Broad Chalke

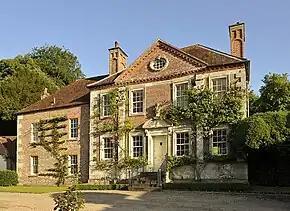
Reddish House in Broad Chalke

A Congregational chapel was built in or before 1801, and replaced by a new church in 1864, which joined the United Reformed Church at its formation in 1972. In 2006 the church was refurbished and divided to provide a community room, then in 2013 the village shop and post office moved into the church. As of 2016, services continue to be held in the church.